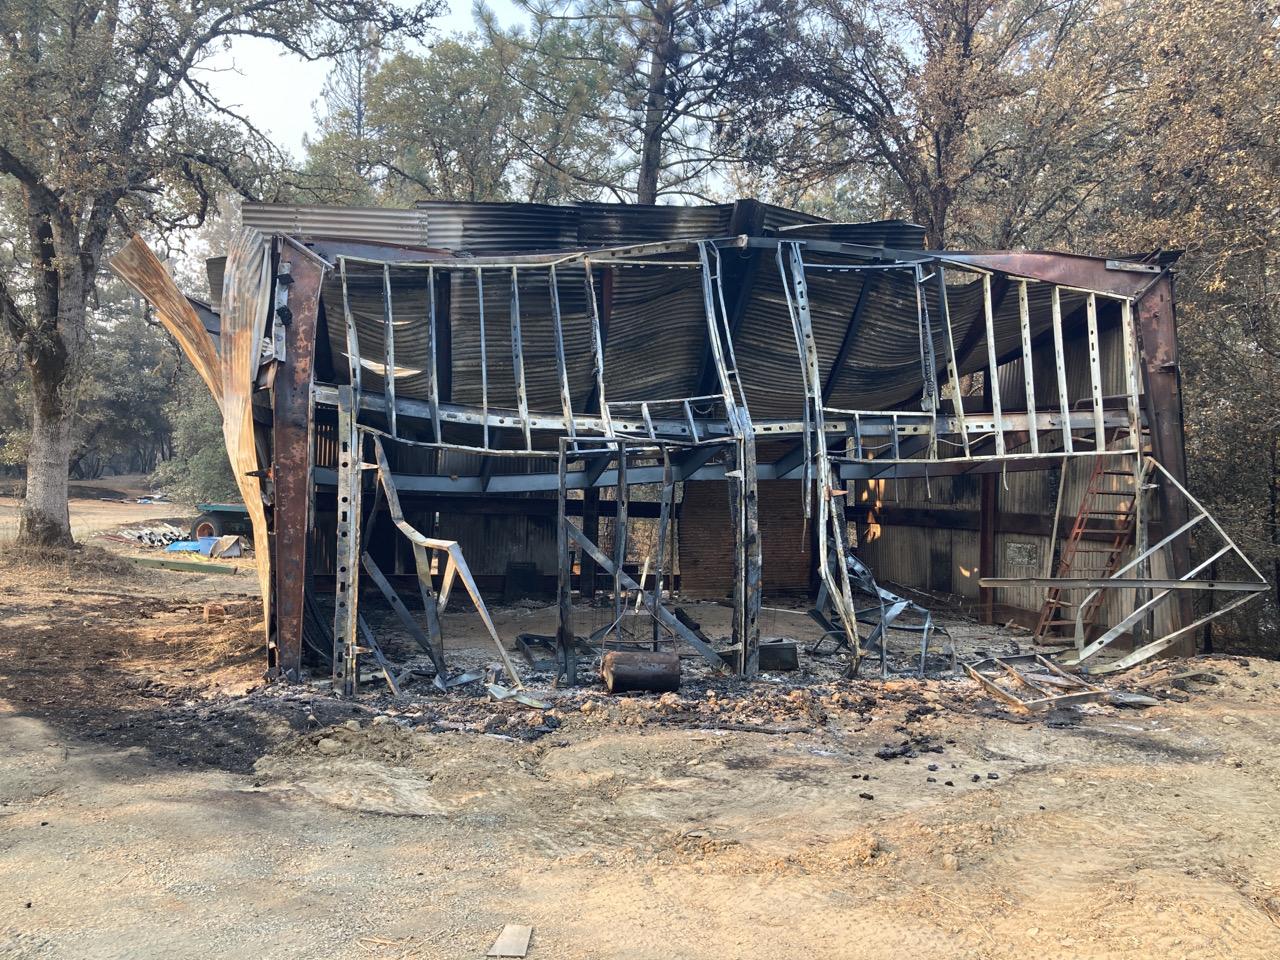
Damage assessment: destroyed